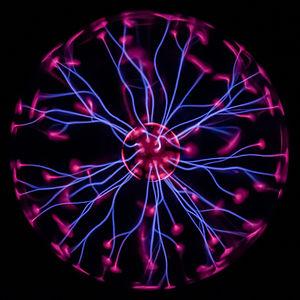
Une sphère de plasma, prise du dessus. La vitesse d'1/60s était nécessaire pour capturer les filaments et ne pas les avoir flous ou en filé. हिन्दी: उपरोक्त चित्र के अनुसार चित्रित प्लाज़्मा गेंद। इस प्लाज़्मा तन्तु को देखने के लिए उनका १/६० वाँ अनावृत्ति तक पहुँचाना आवश्यक है। Sunda: Bal plasma dipoto ti luhur. Butuh éksposur 1/60s pikeun bisa néwak filamén plasma.
La lampe plasma fonctionne par excitation radiofréquence de différents éléments du tableau périodique.